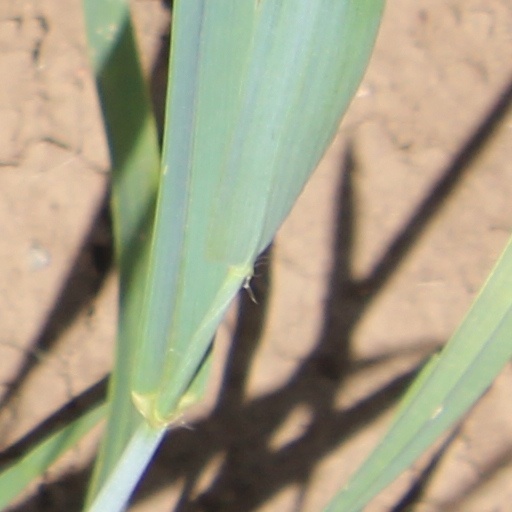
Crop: wheat